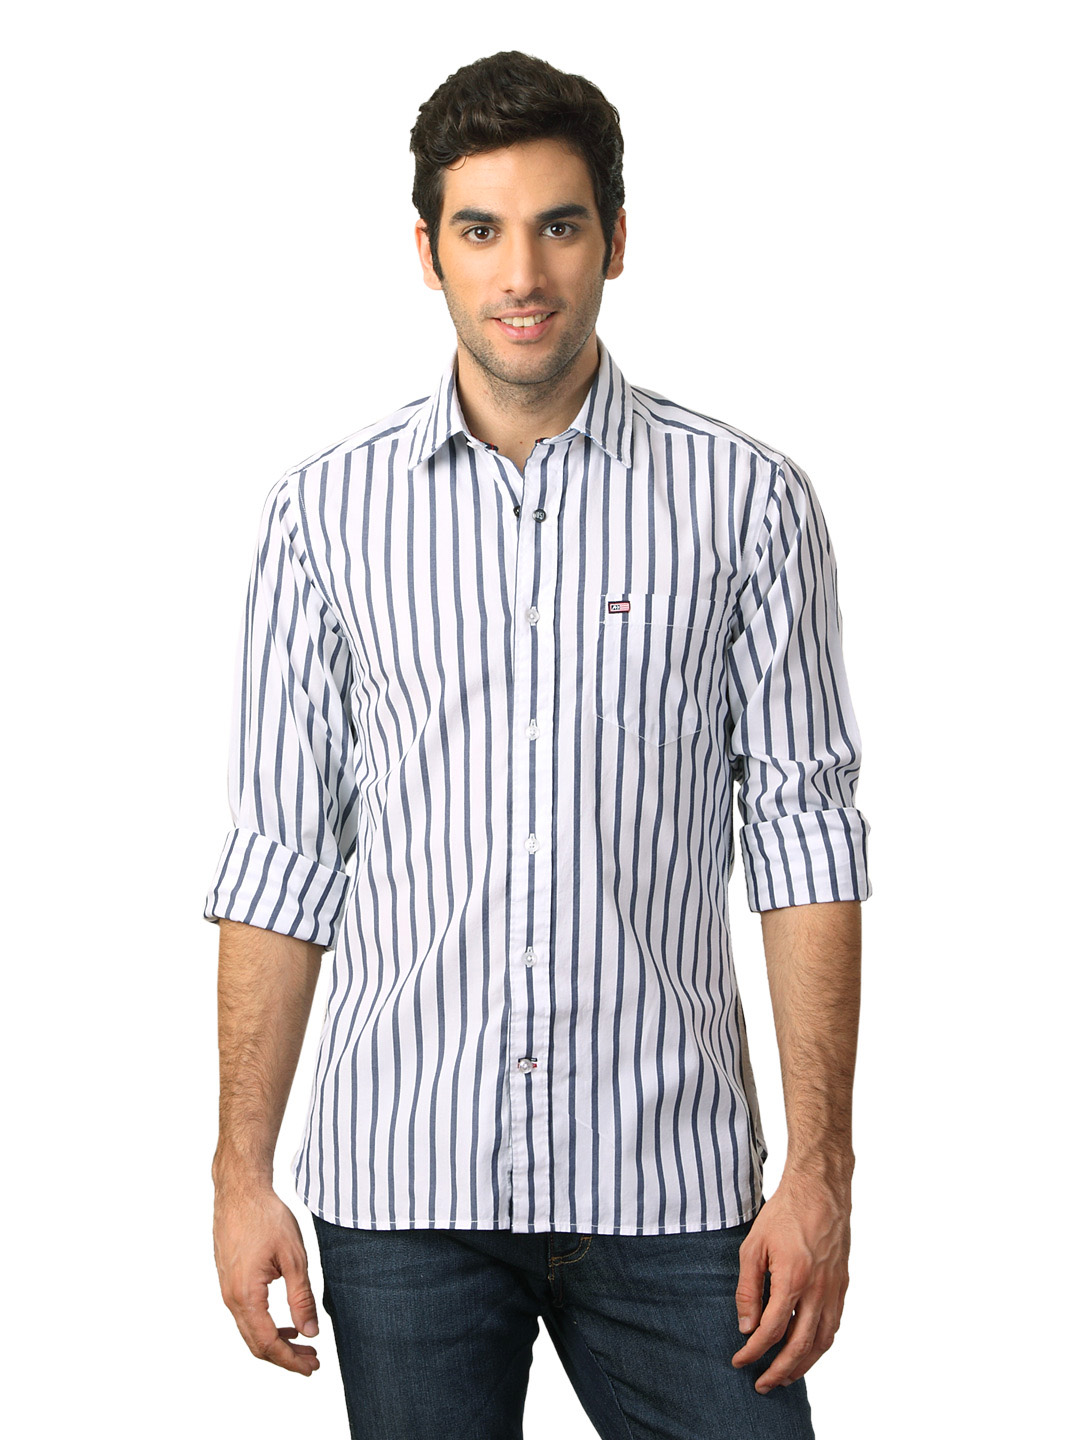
Arrow Sport Men White Striped Shirt
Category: Apparel / Topwear / Shirts
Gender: Men
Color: White
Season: Summer 2012
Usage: Casual